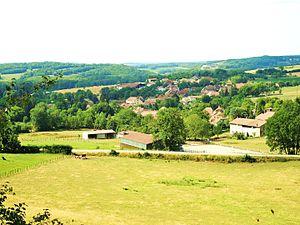
Panorama sur le village de Courchaton.
Courchaton est une commune française située dans le département de la Haute-Saône, en région Bourgogne-Franche-Comté.